Dafo Temple (Zhangye)

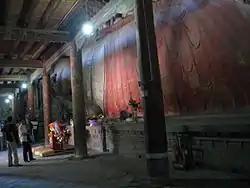
The hall with reclining Buddha

The temple's huge statue is made of clay on a wooden frame and depicts the Gautama Buddha's attainment of nirvana, with his ten disciples standing behind him. It is largely unaltered since the time of the Western Xia (1038–1227). With a length of some , Ruth W. Dunnell has described it as "the largest reclining clay Buddha statue in China".